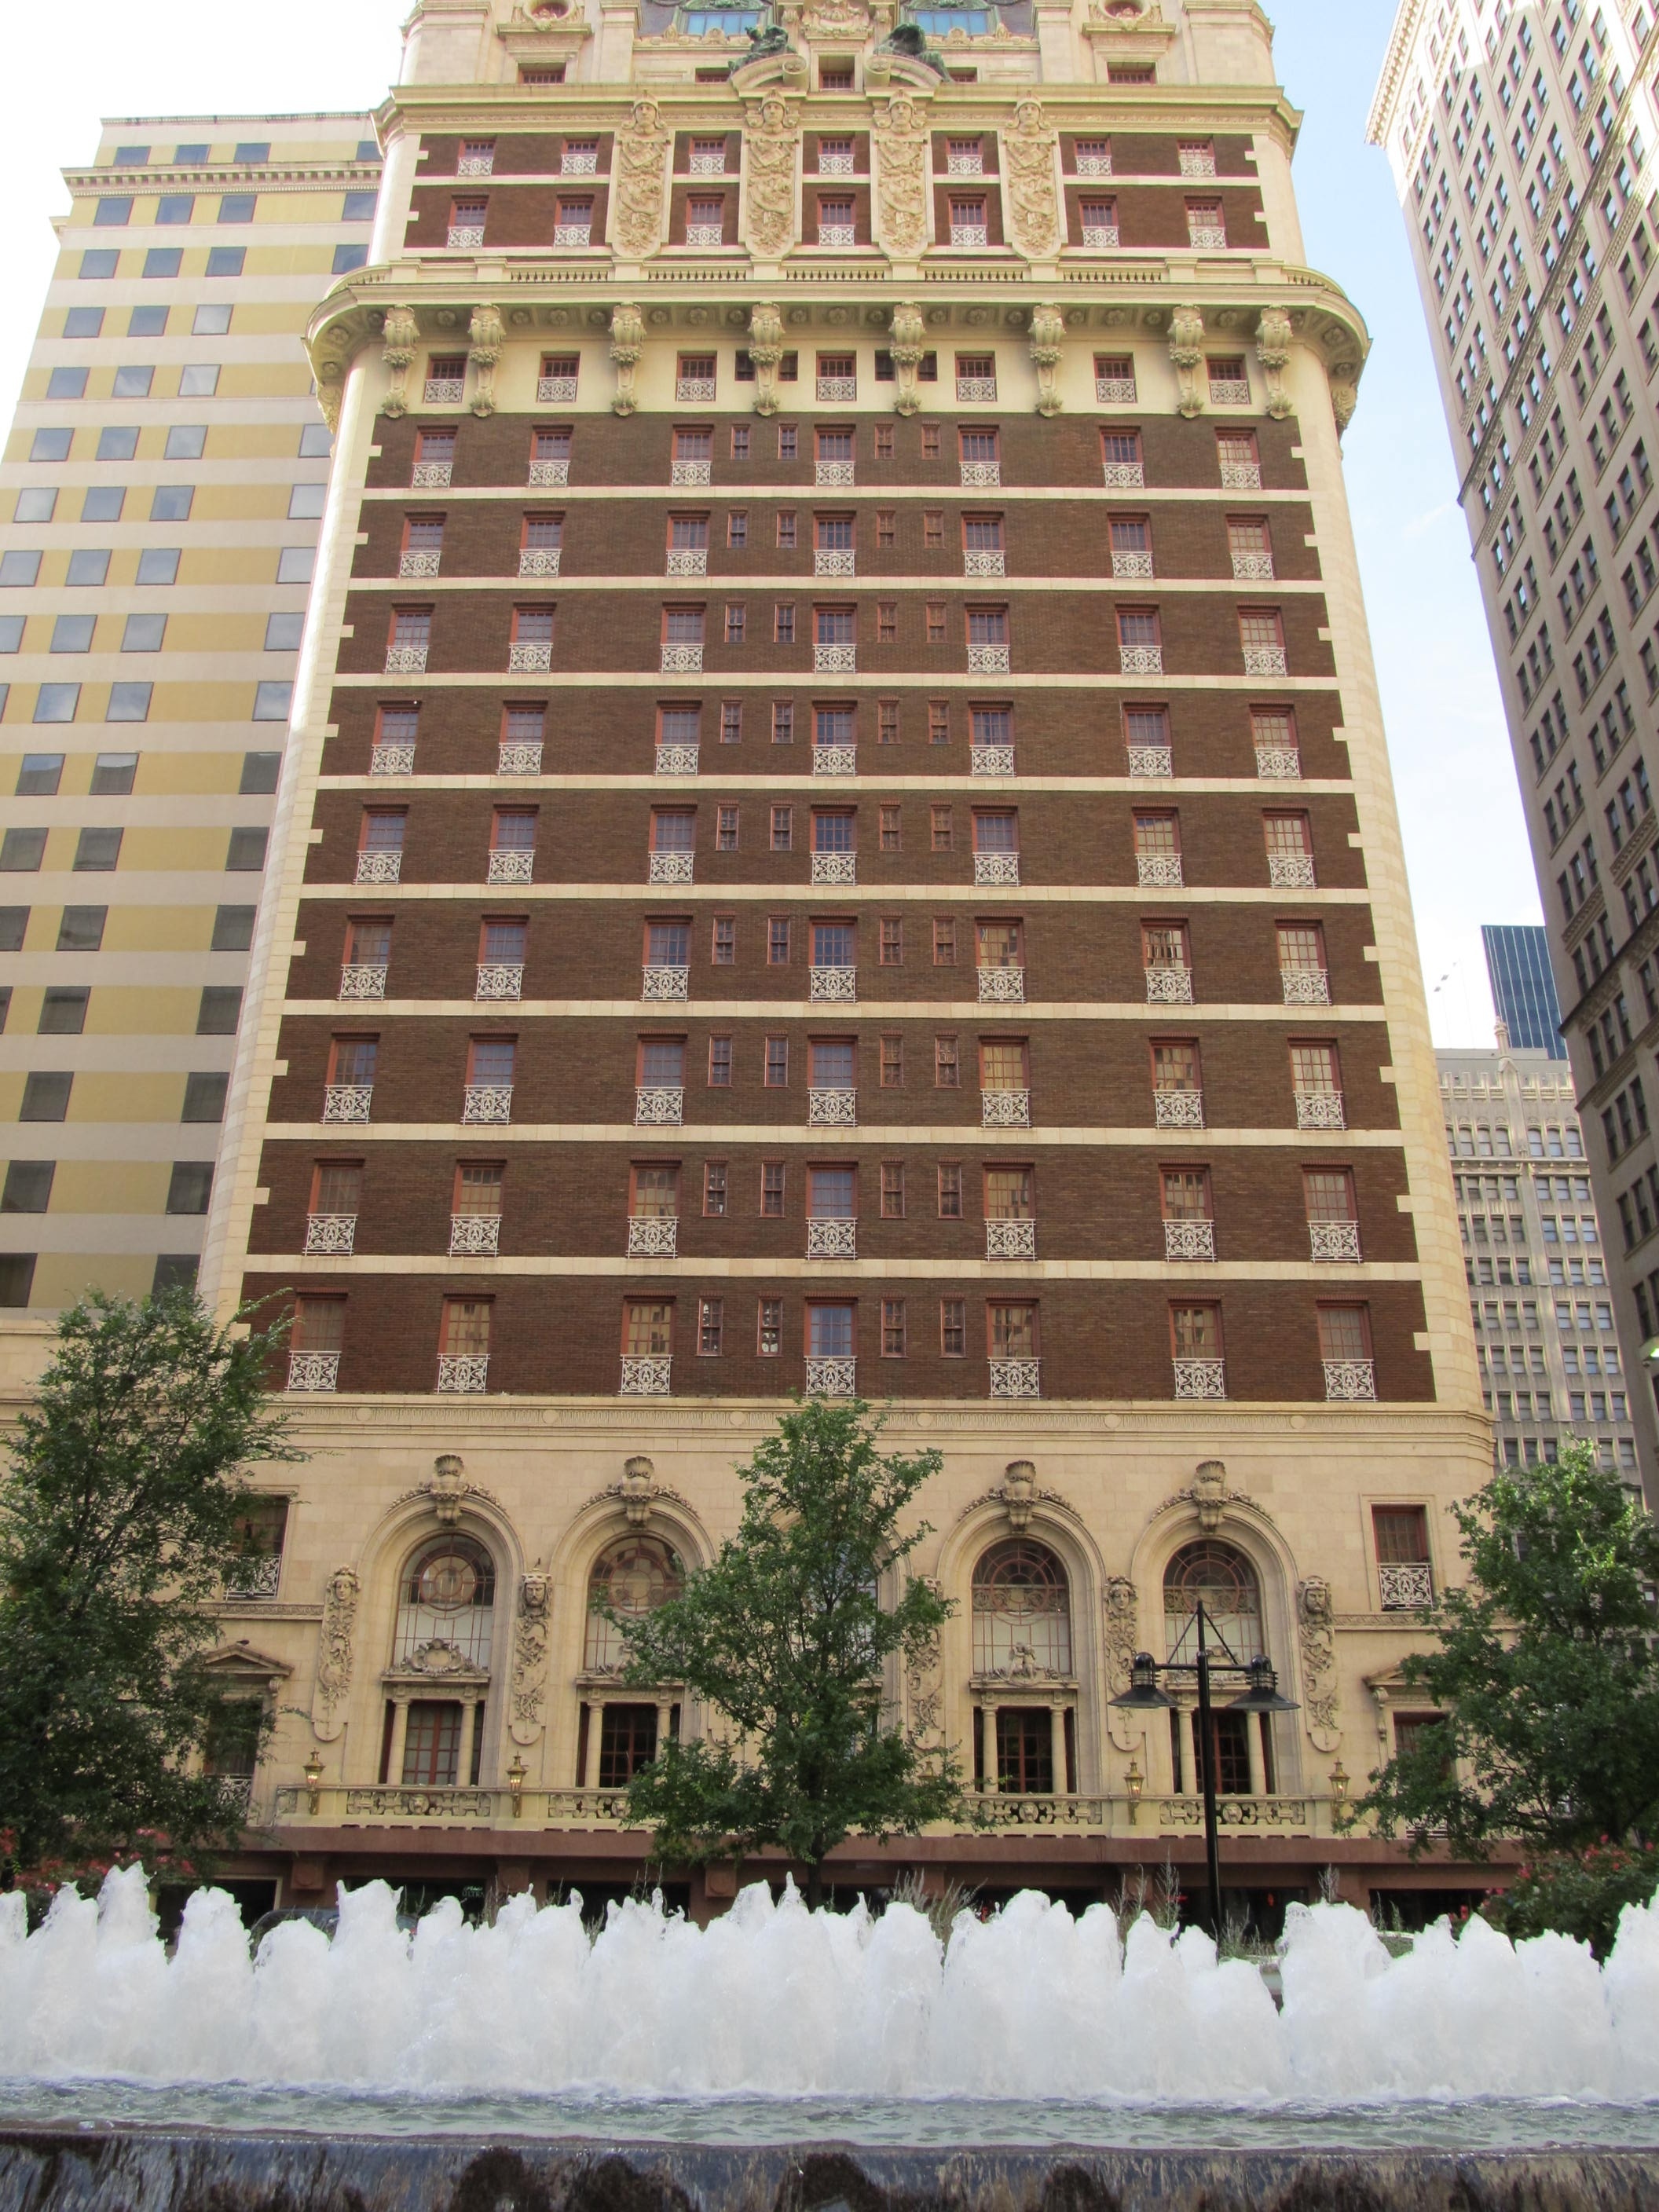
architecture, skyline, building, palace, city, skyscraper, urban, cityscape, downtown, travel, tower, plaza, landmark, facade, metropolitan, historic, tower block, texas, dallas, baroque, cities, condominium, neighbourhood, residential area, metroplex, adolphus hotel, beaux arts, historic hotel